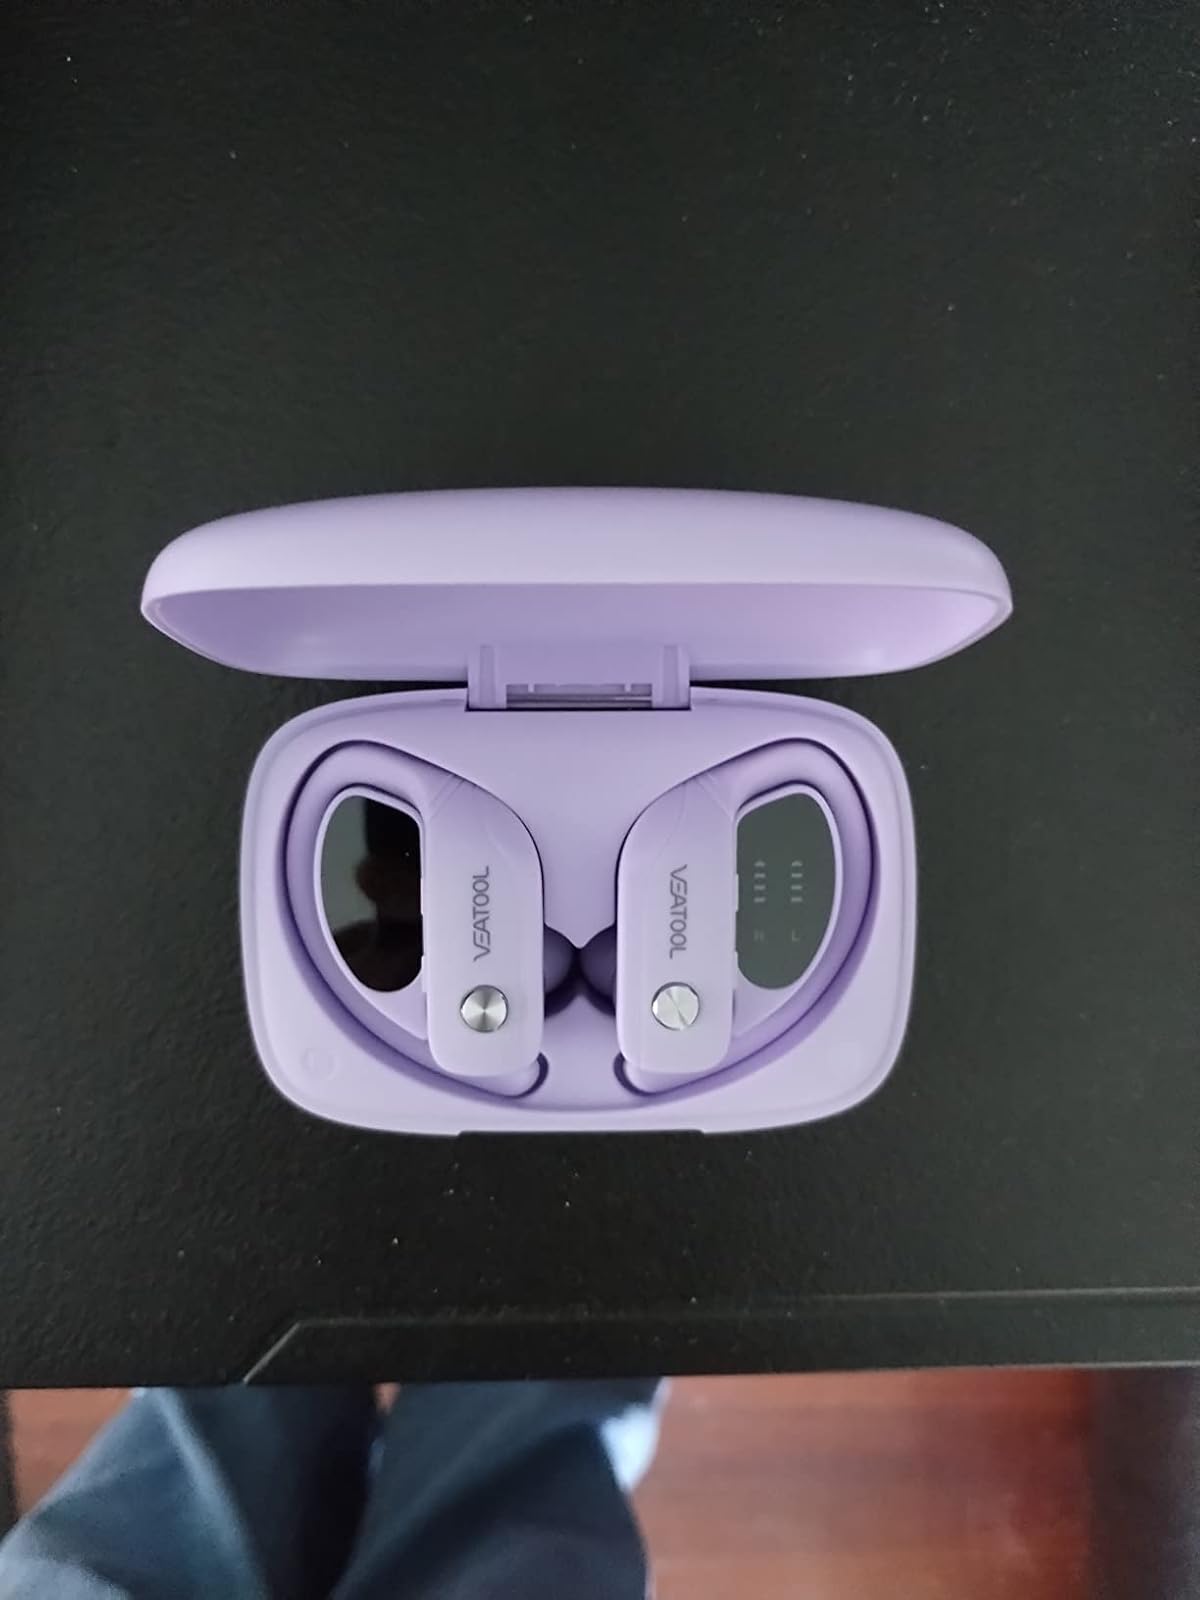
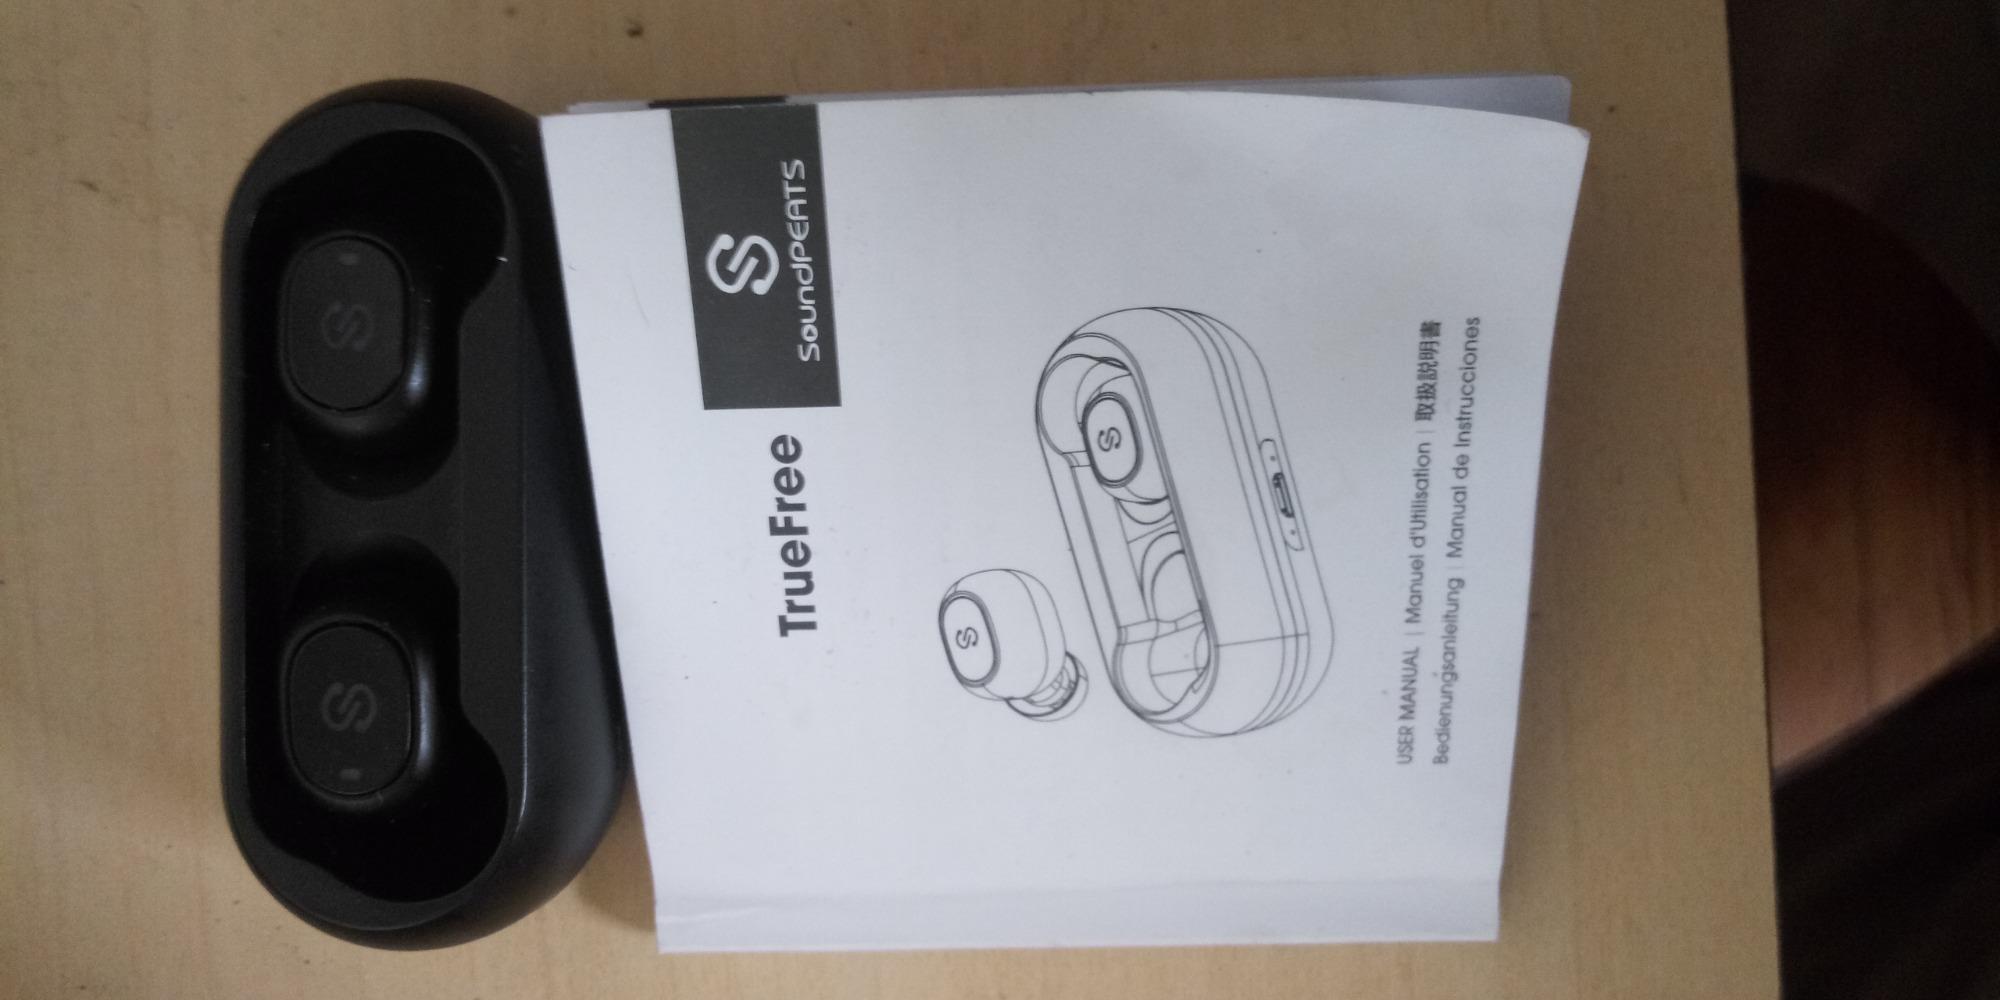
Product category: earbuds
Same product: no